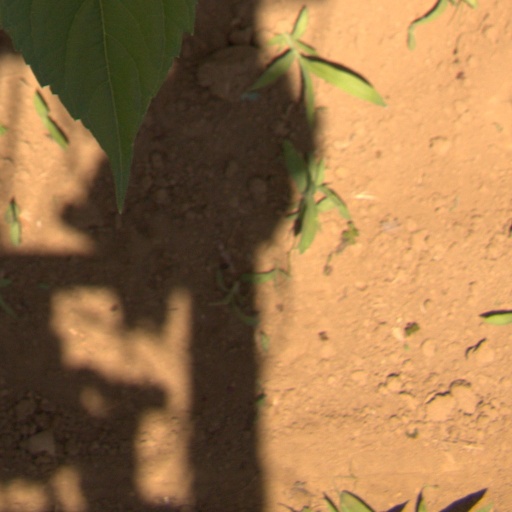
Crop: Jerusalem artichoke